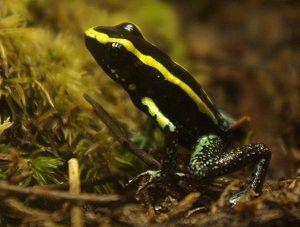
Phyllobates est un genre d'amphibiens de la famille des Dendrobatidae.
Phyllobates aurotaenia est une espèce d'amphibiens de la famille des Dendrobatidae, endémique de la côte pacifique de la Colombie. Les indiens Noanamá et Emberá la nomment kokoï tandis qu'elle est appelée « Phyllobate à bande dorée » en français. Il existe deux formes de Phyllobates aurotaenia, l'une des deux étant probablement due à une hybridation ou à un cline avec Phyllobates bicolor.